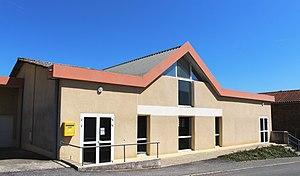
Salle des fêtes de Souyeaux (Hautes-Pyrénées)
Souyeaux est une commune française située dans le département des Hautes-Pyrénées, en région Occitanie.